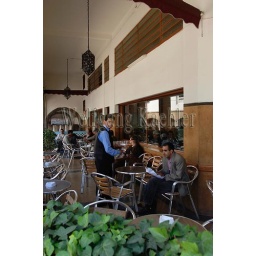
Morocco, casablanca, street scene near palace of the king, tea house